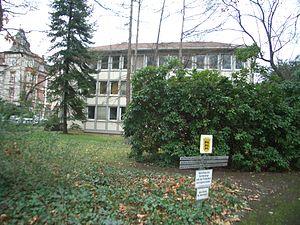
L'Astronomisches Rechen-Institut ou ARI, est un centre de recherche astronomique à Heidelberg.